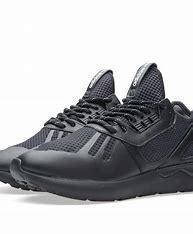
Brand: Adidas
Model: Tubular Runner